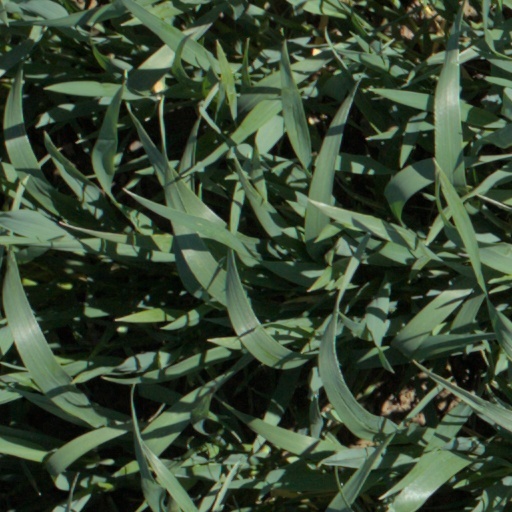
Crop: wheat